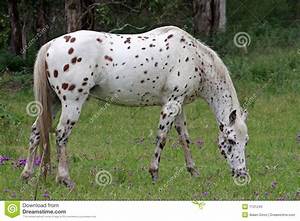
Label: horse